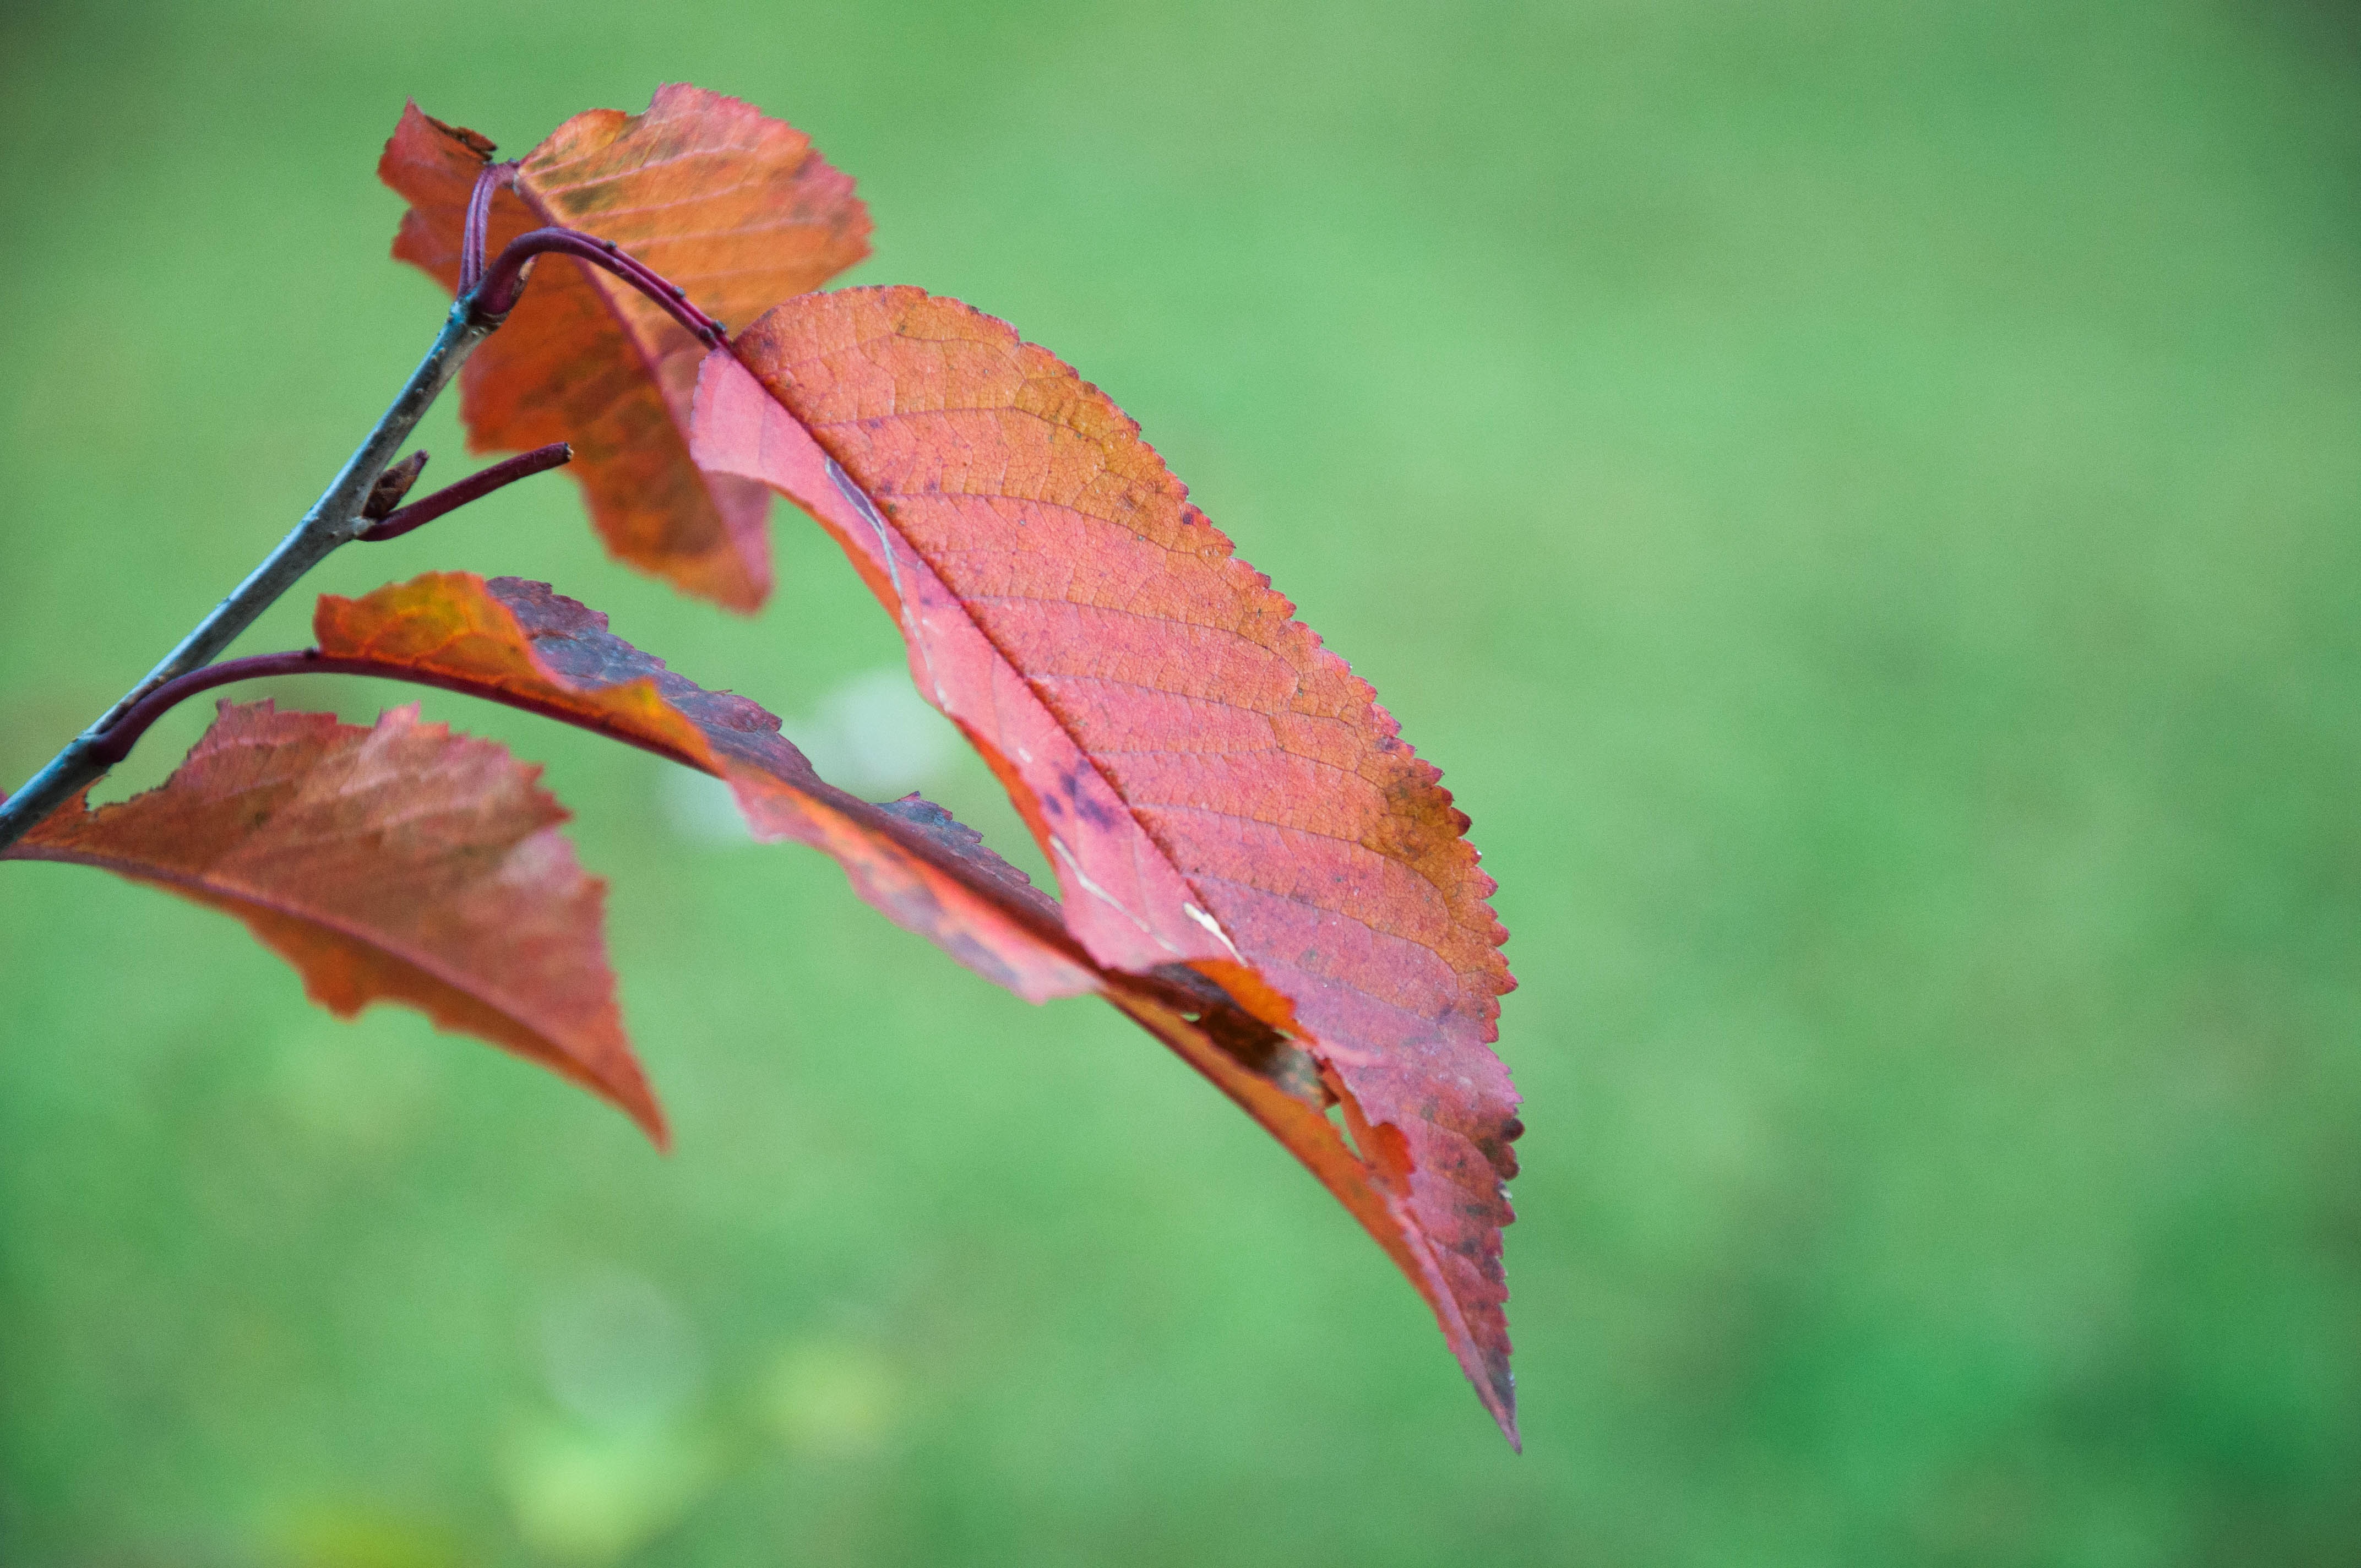
tree, nature, grass, branch, plant, leaf, flower, petal, green, red, autumn, botany, flora, season, fauna, maple tree, maple leaf, close up, macro photography, plant stem, woody plant